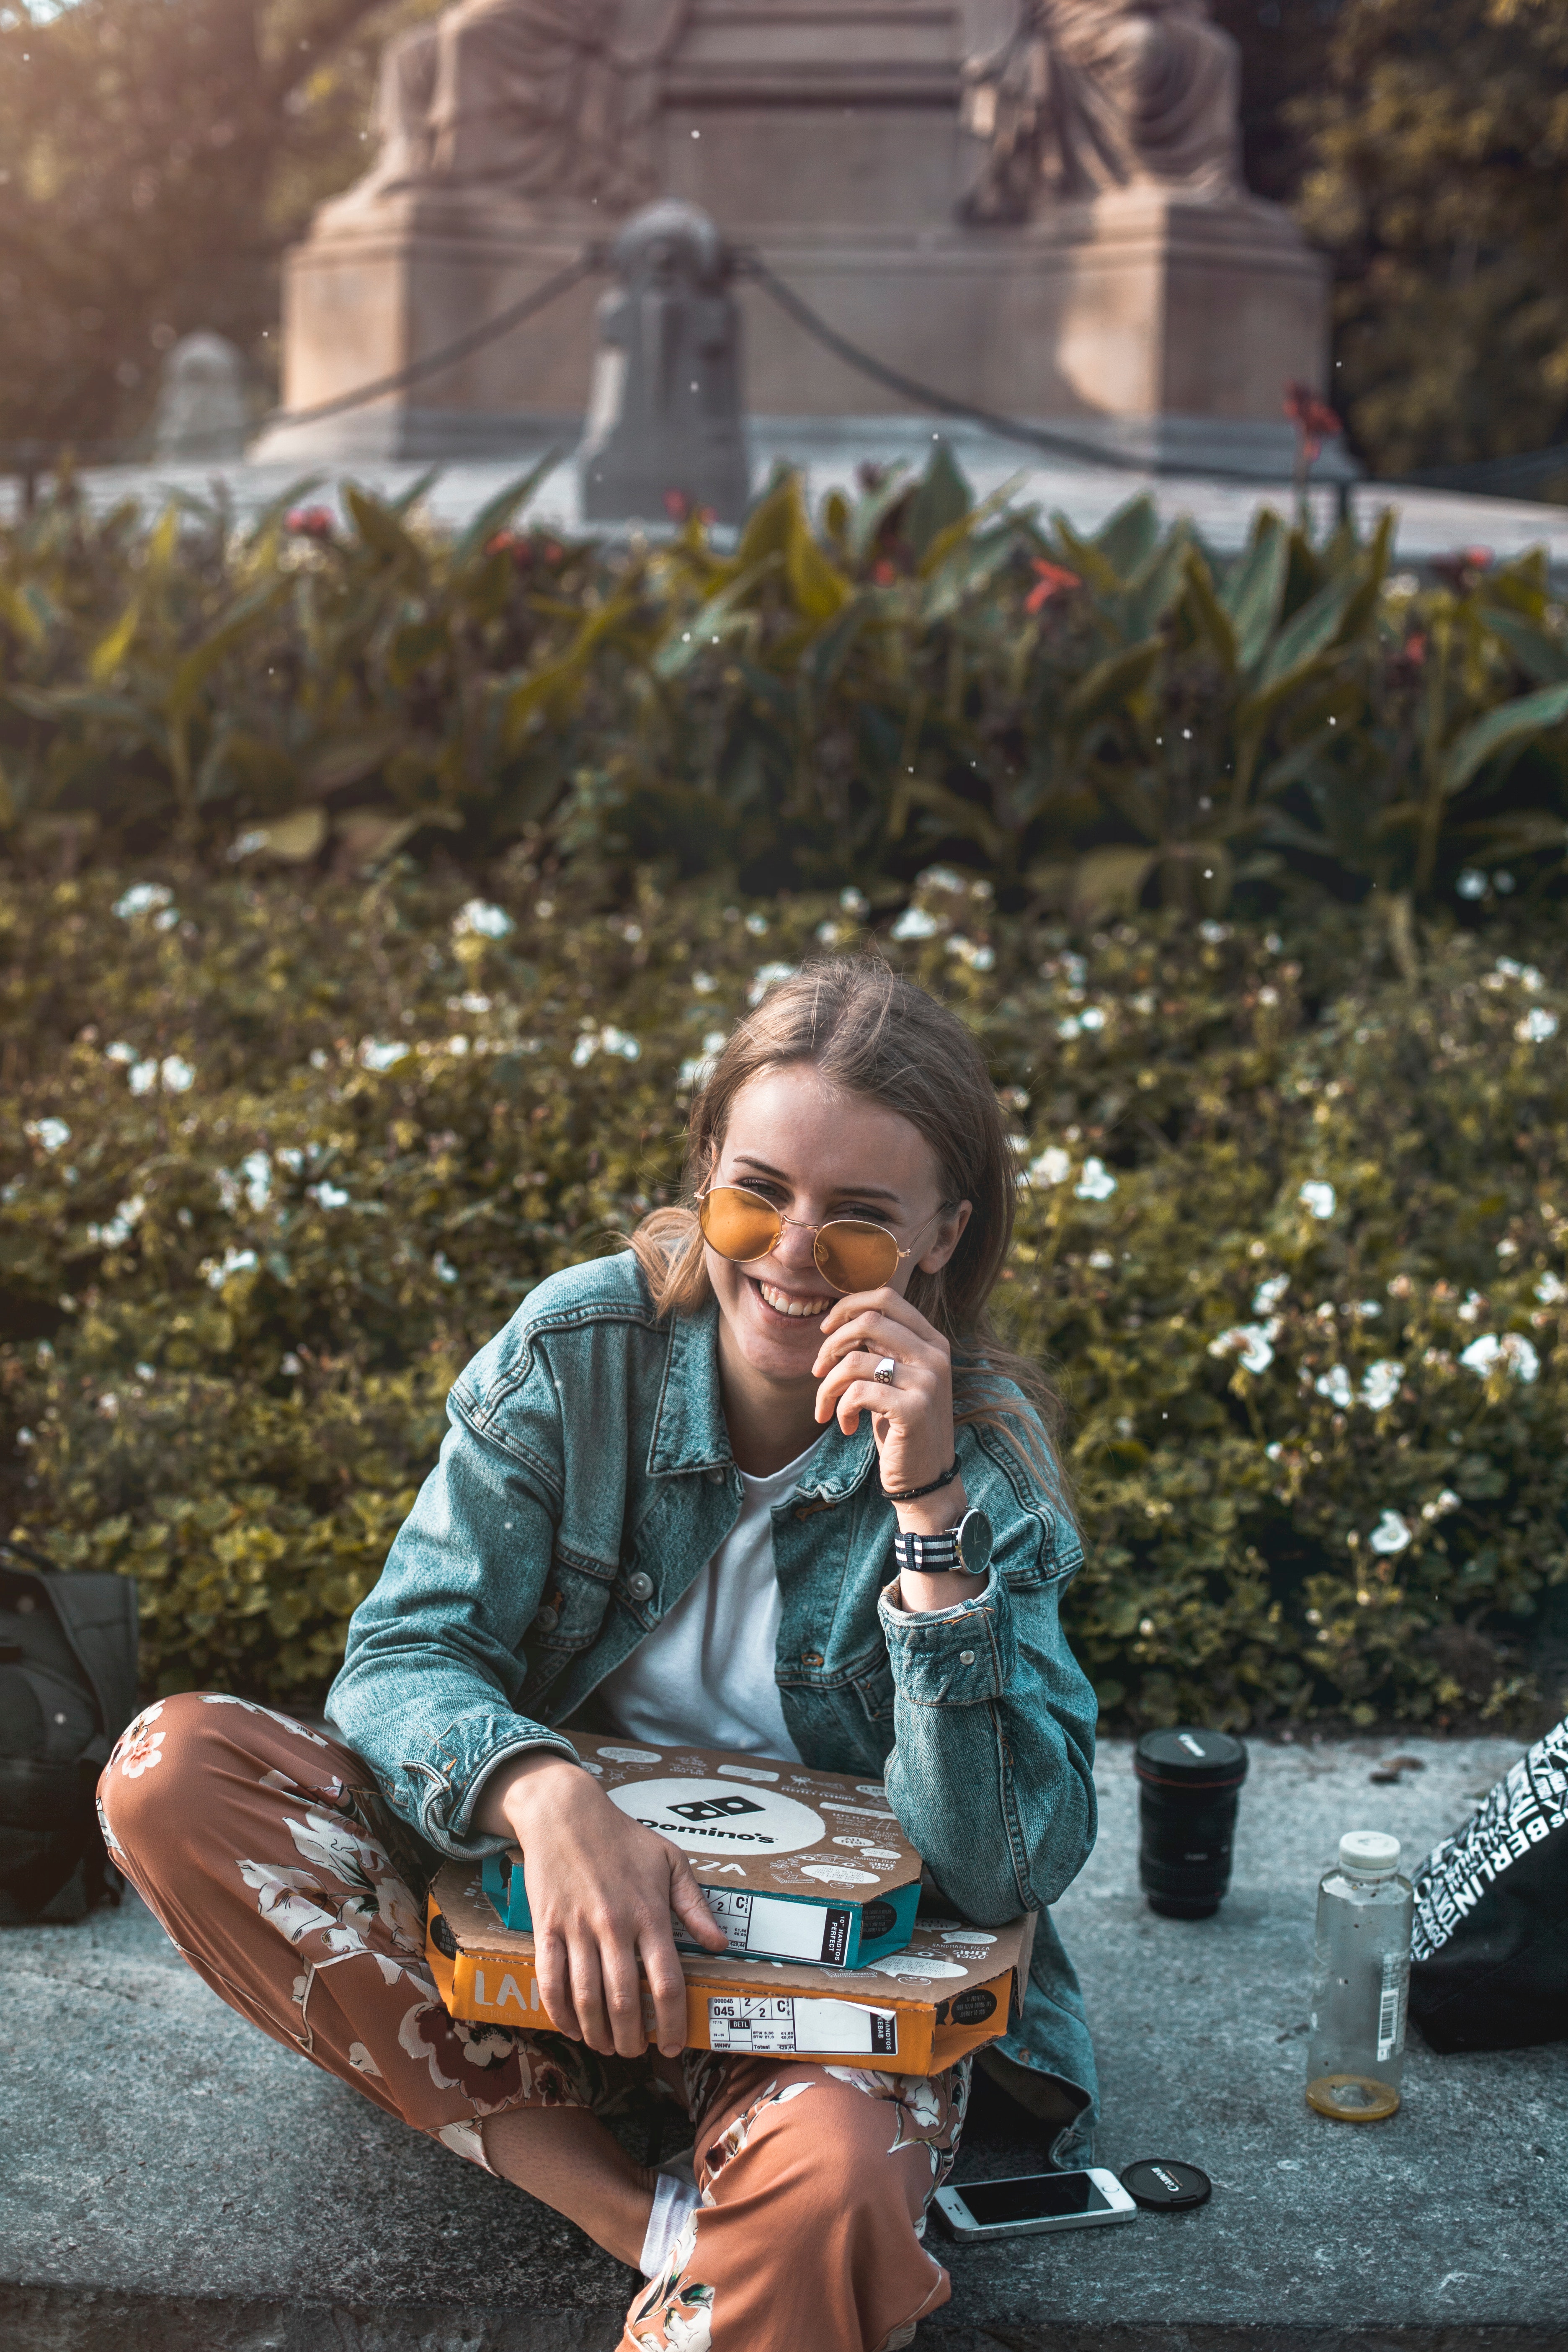
people, sitting, smile, leaf, street, photography, plant, happy, musician, leisure, child, glasses, tourism